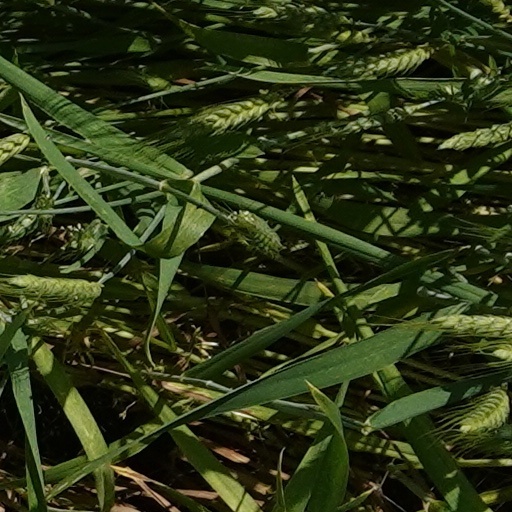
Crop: wheat